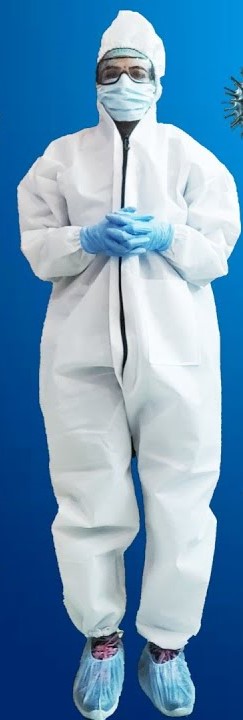
Objects detected:
Mask
Goggles
Gloves
Coverall